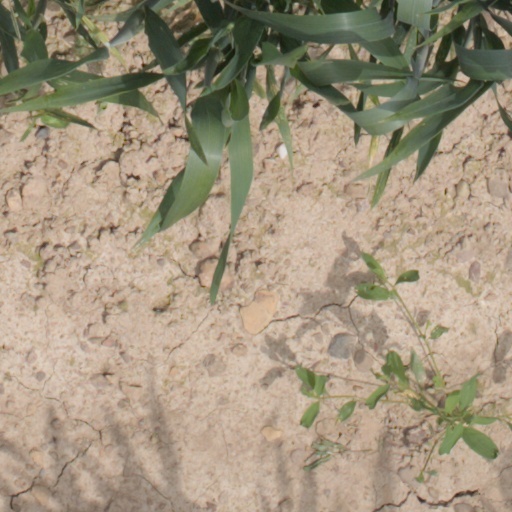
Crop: wheat